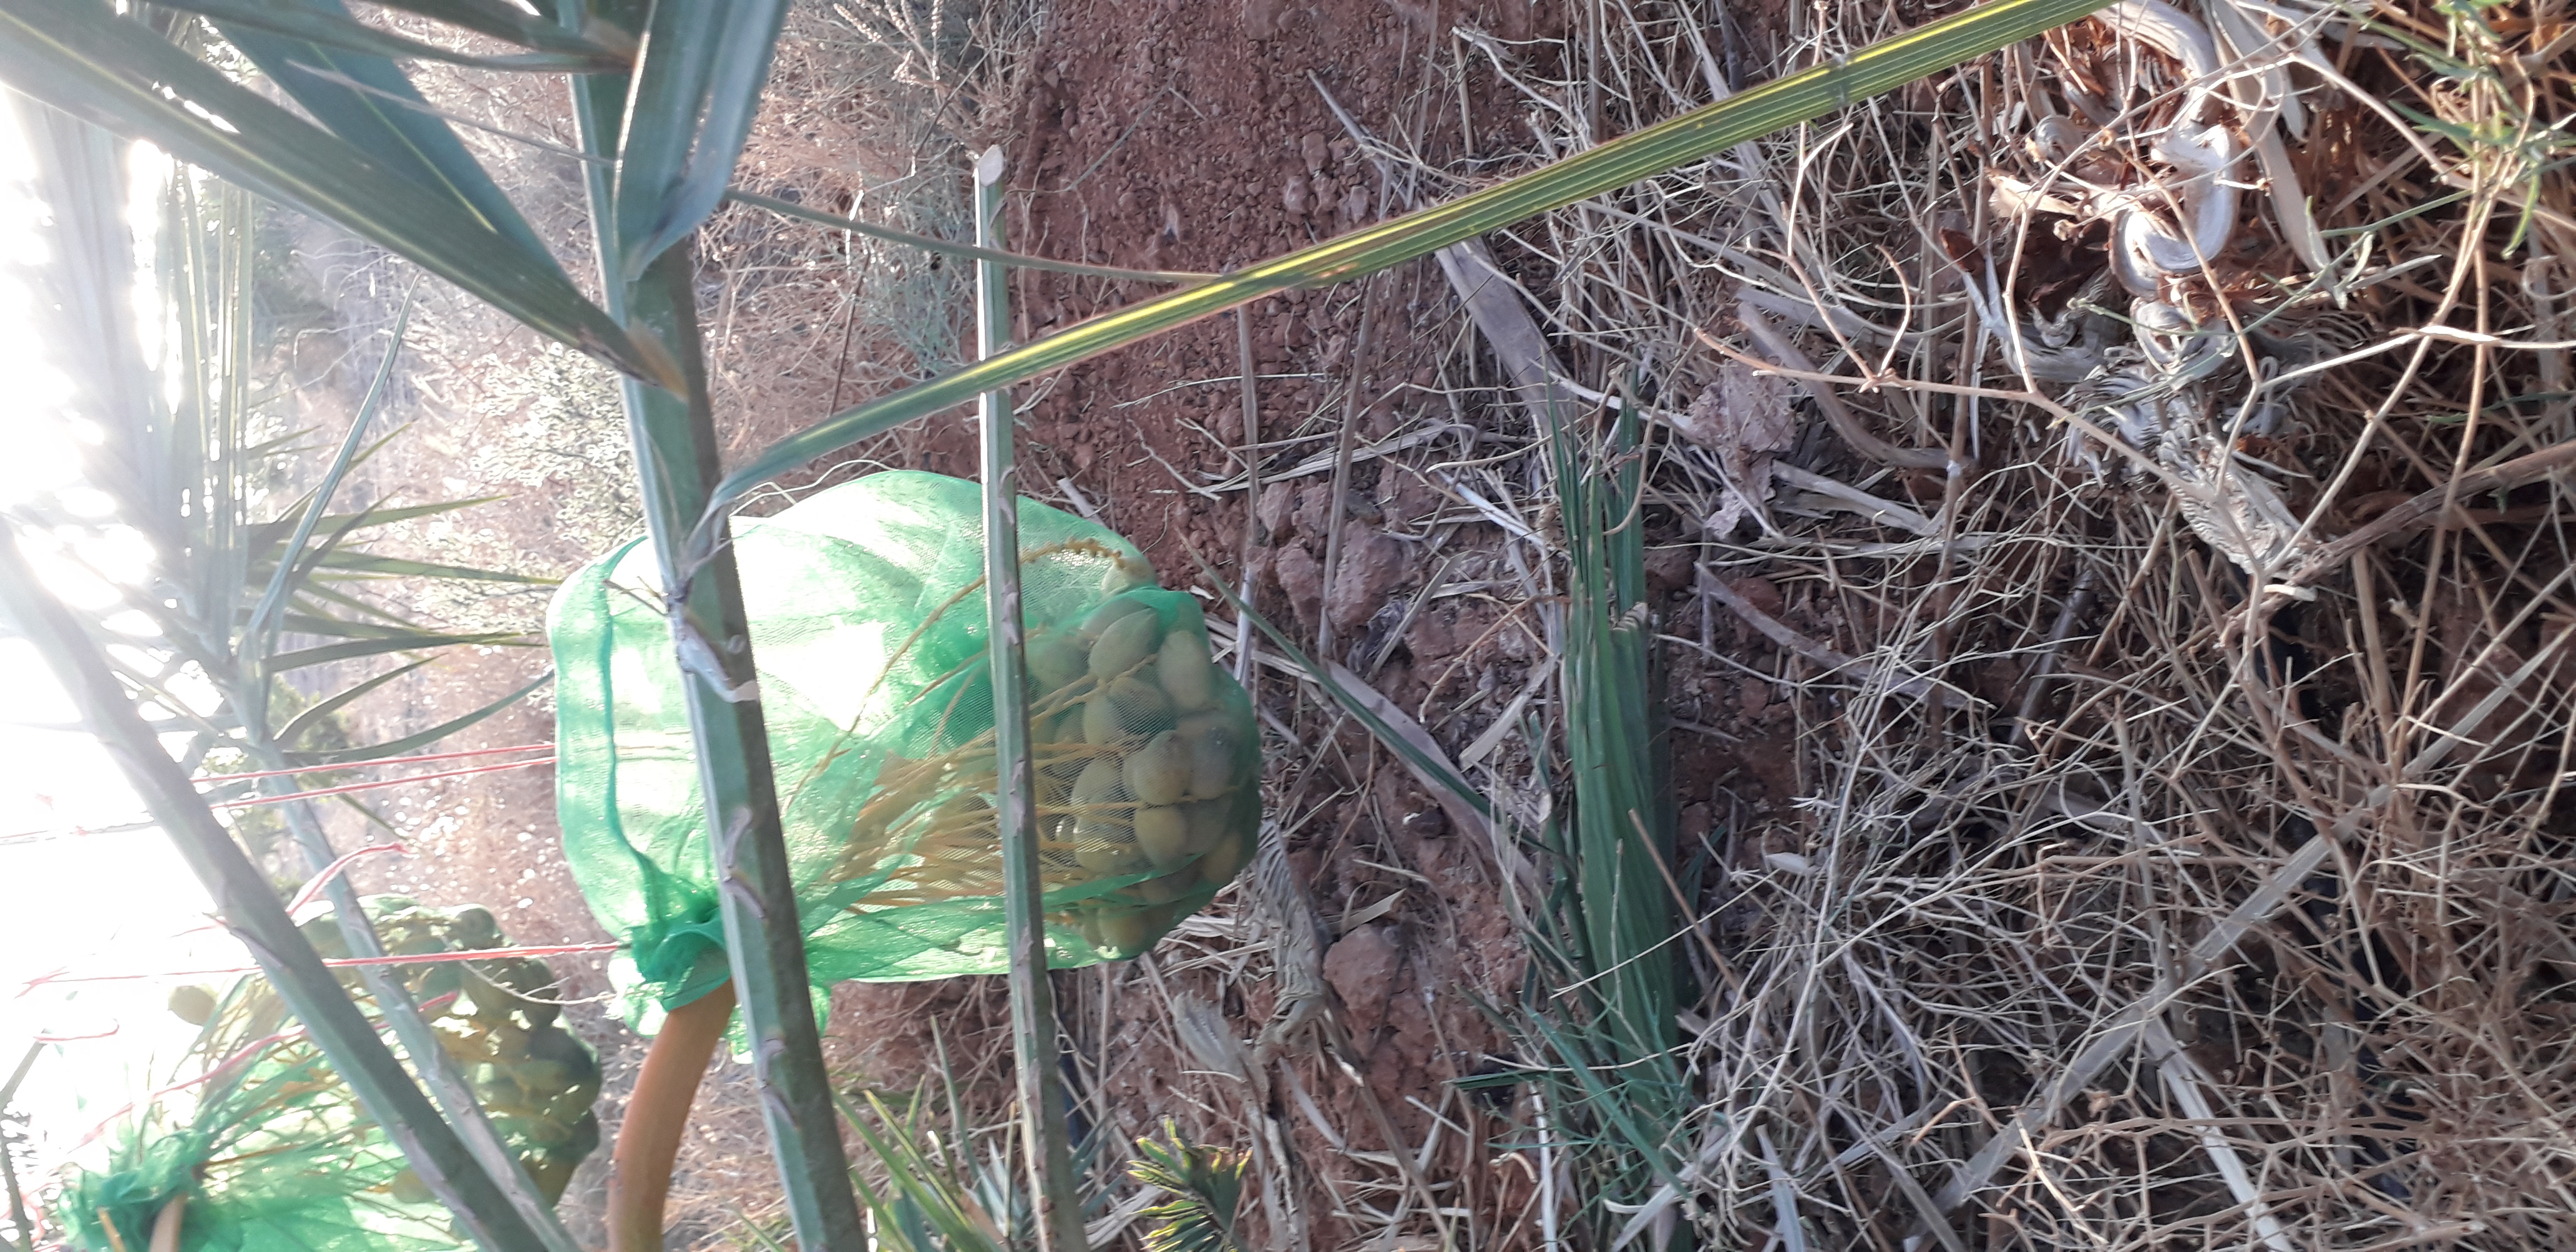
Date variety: Boumajhoul